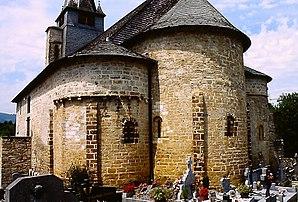
Ordiarp - Eglise Saint-Michel